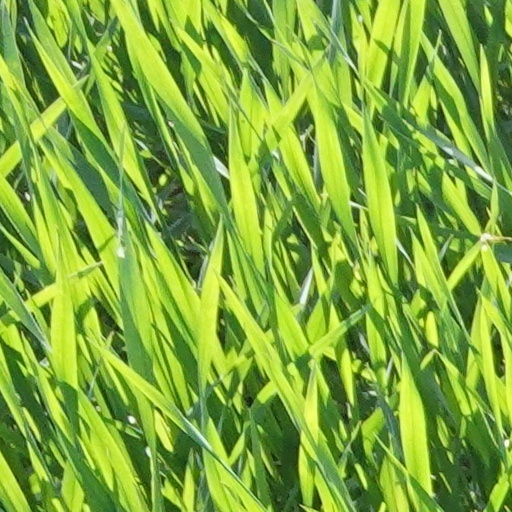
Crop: wheat